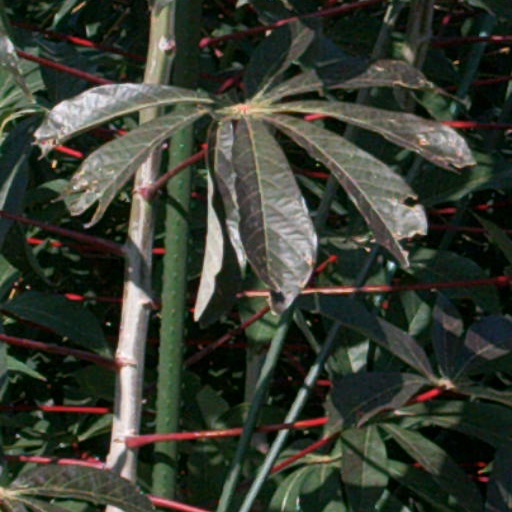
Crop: cassava